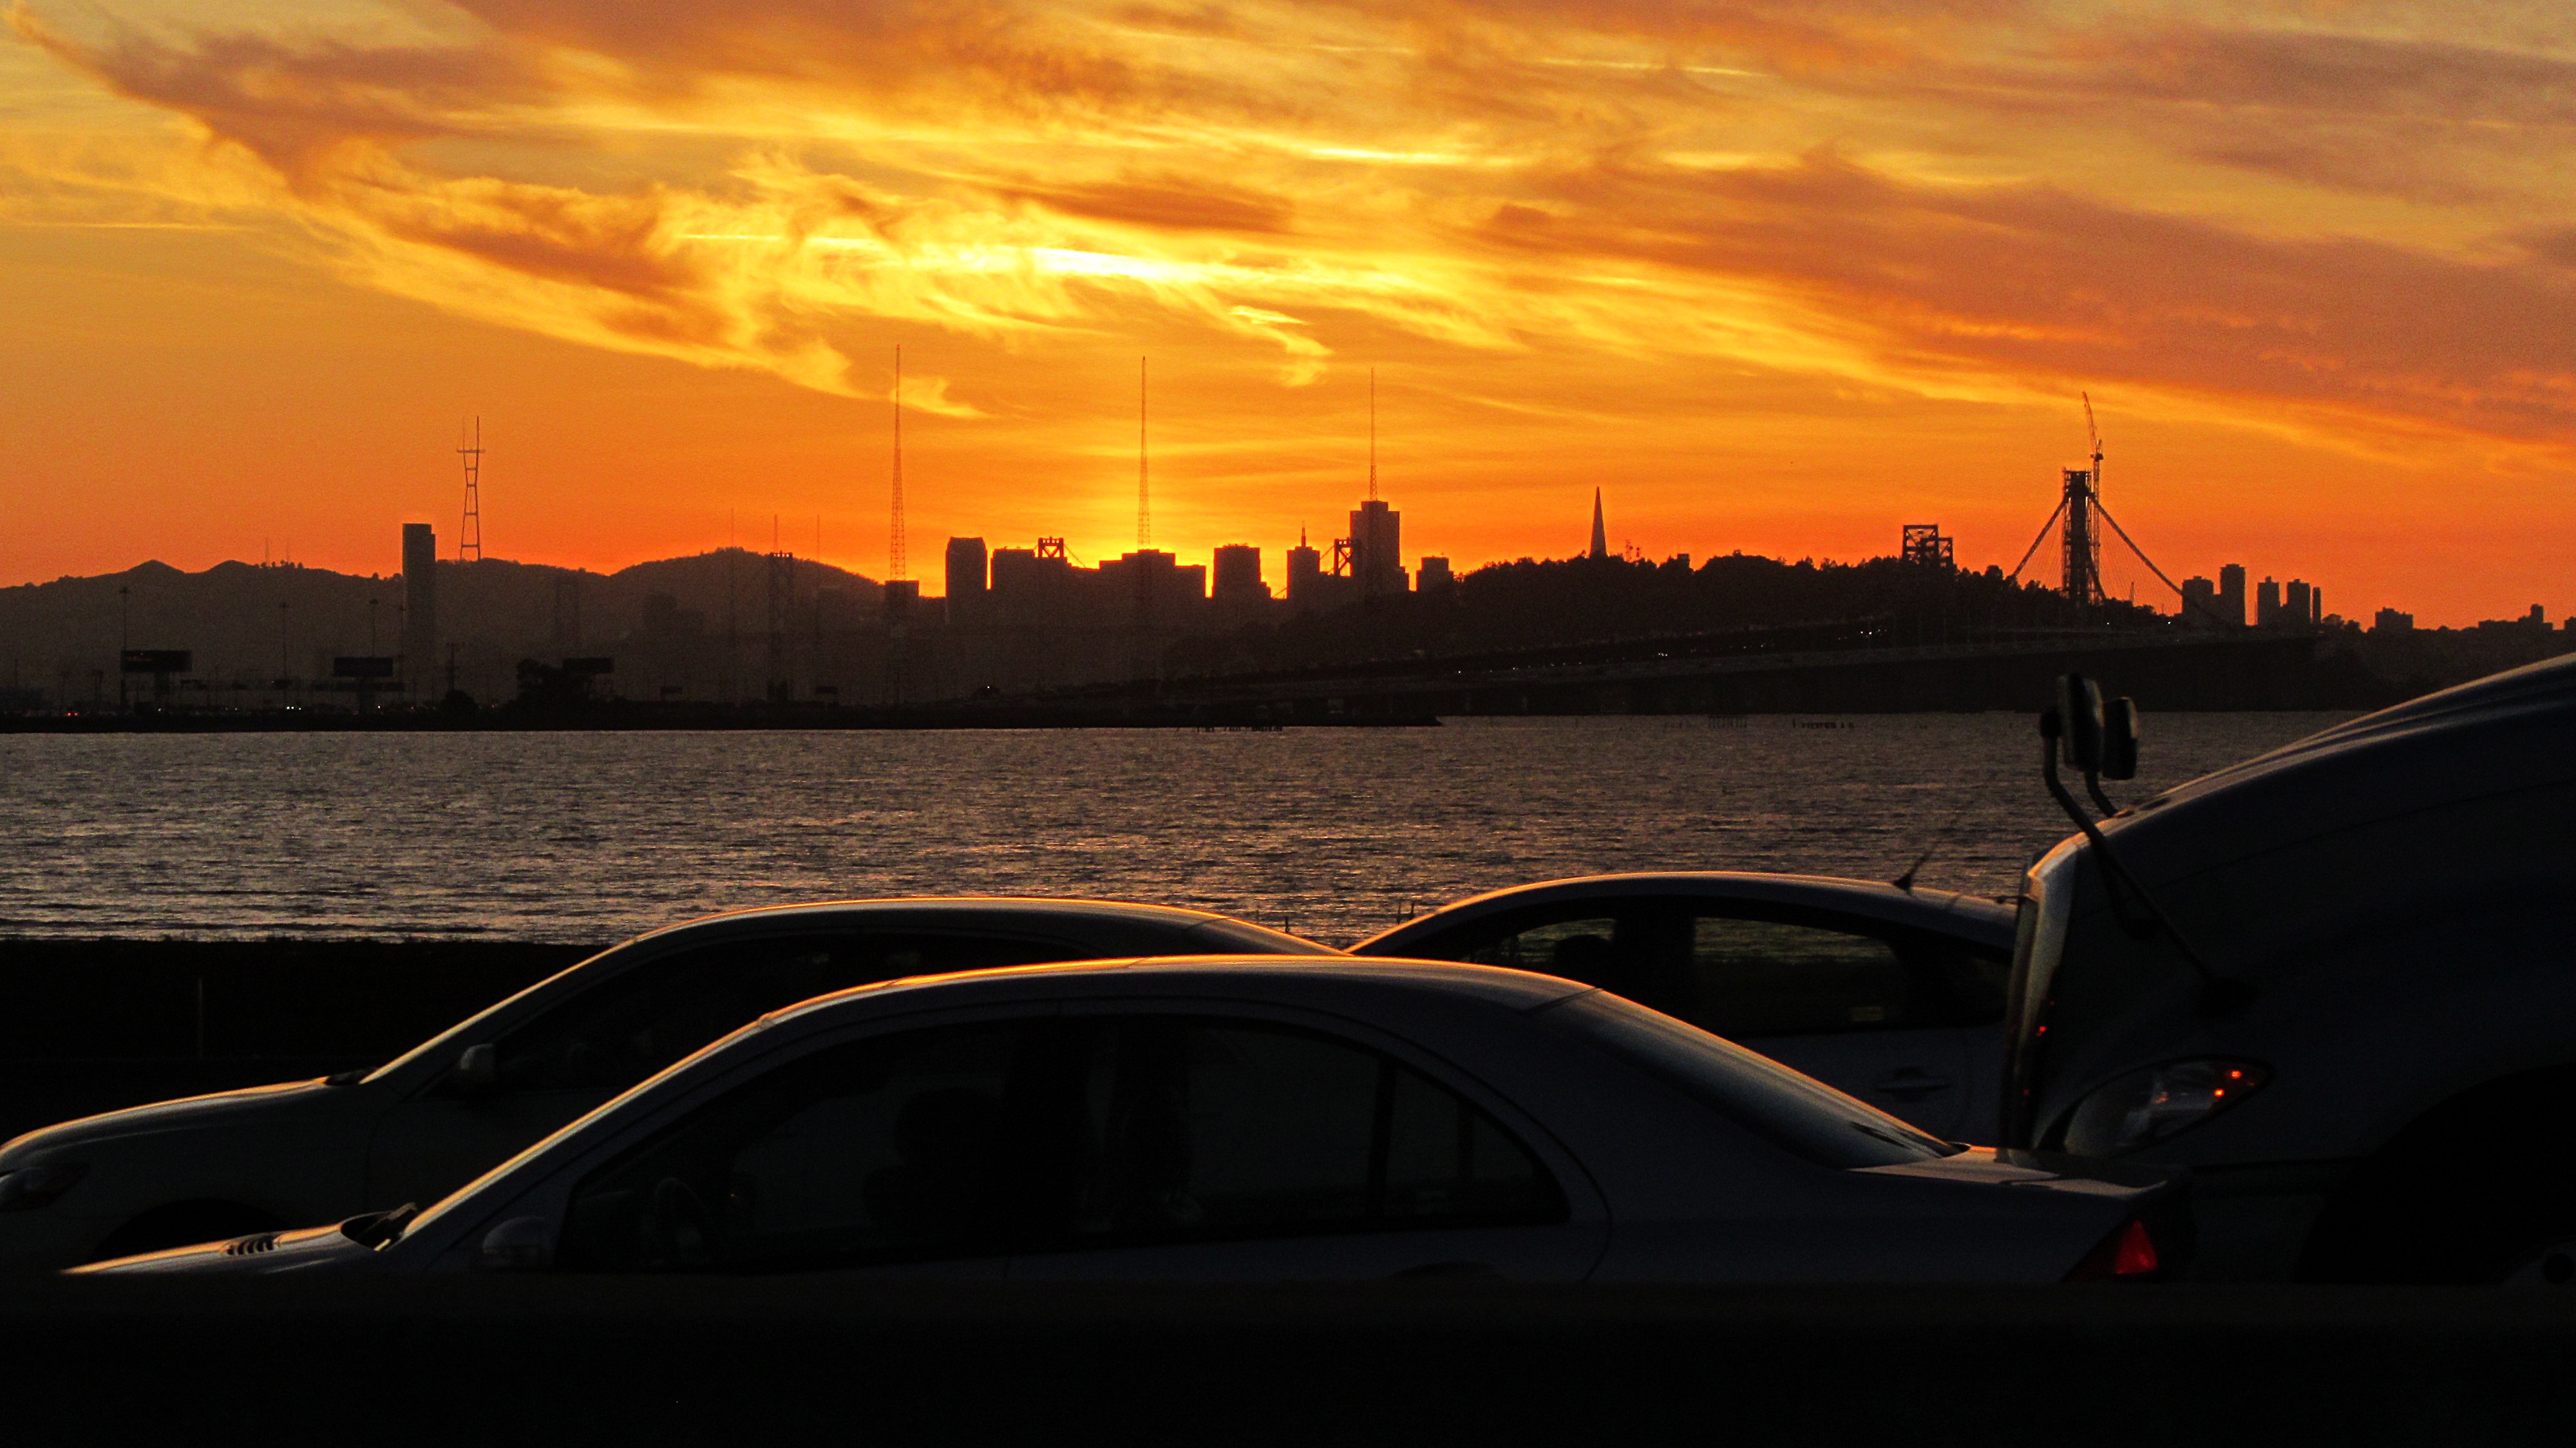
landscape, sea, water, ocean, horizon, light, cloud, architecture, sky, sunrise, sunset, skyline, traffic, sunlight, morning, building, dawn, city, urban, cityscape, san francisco, dusk, evening, twilight, golden, color, usa, america, bay, landmark, tourism, california, skyscrapers, francisco, afterglow, rush hour